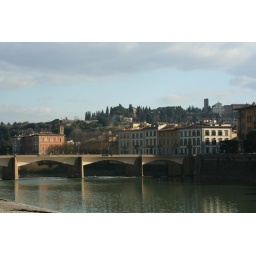
bridge over water